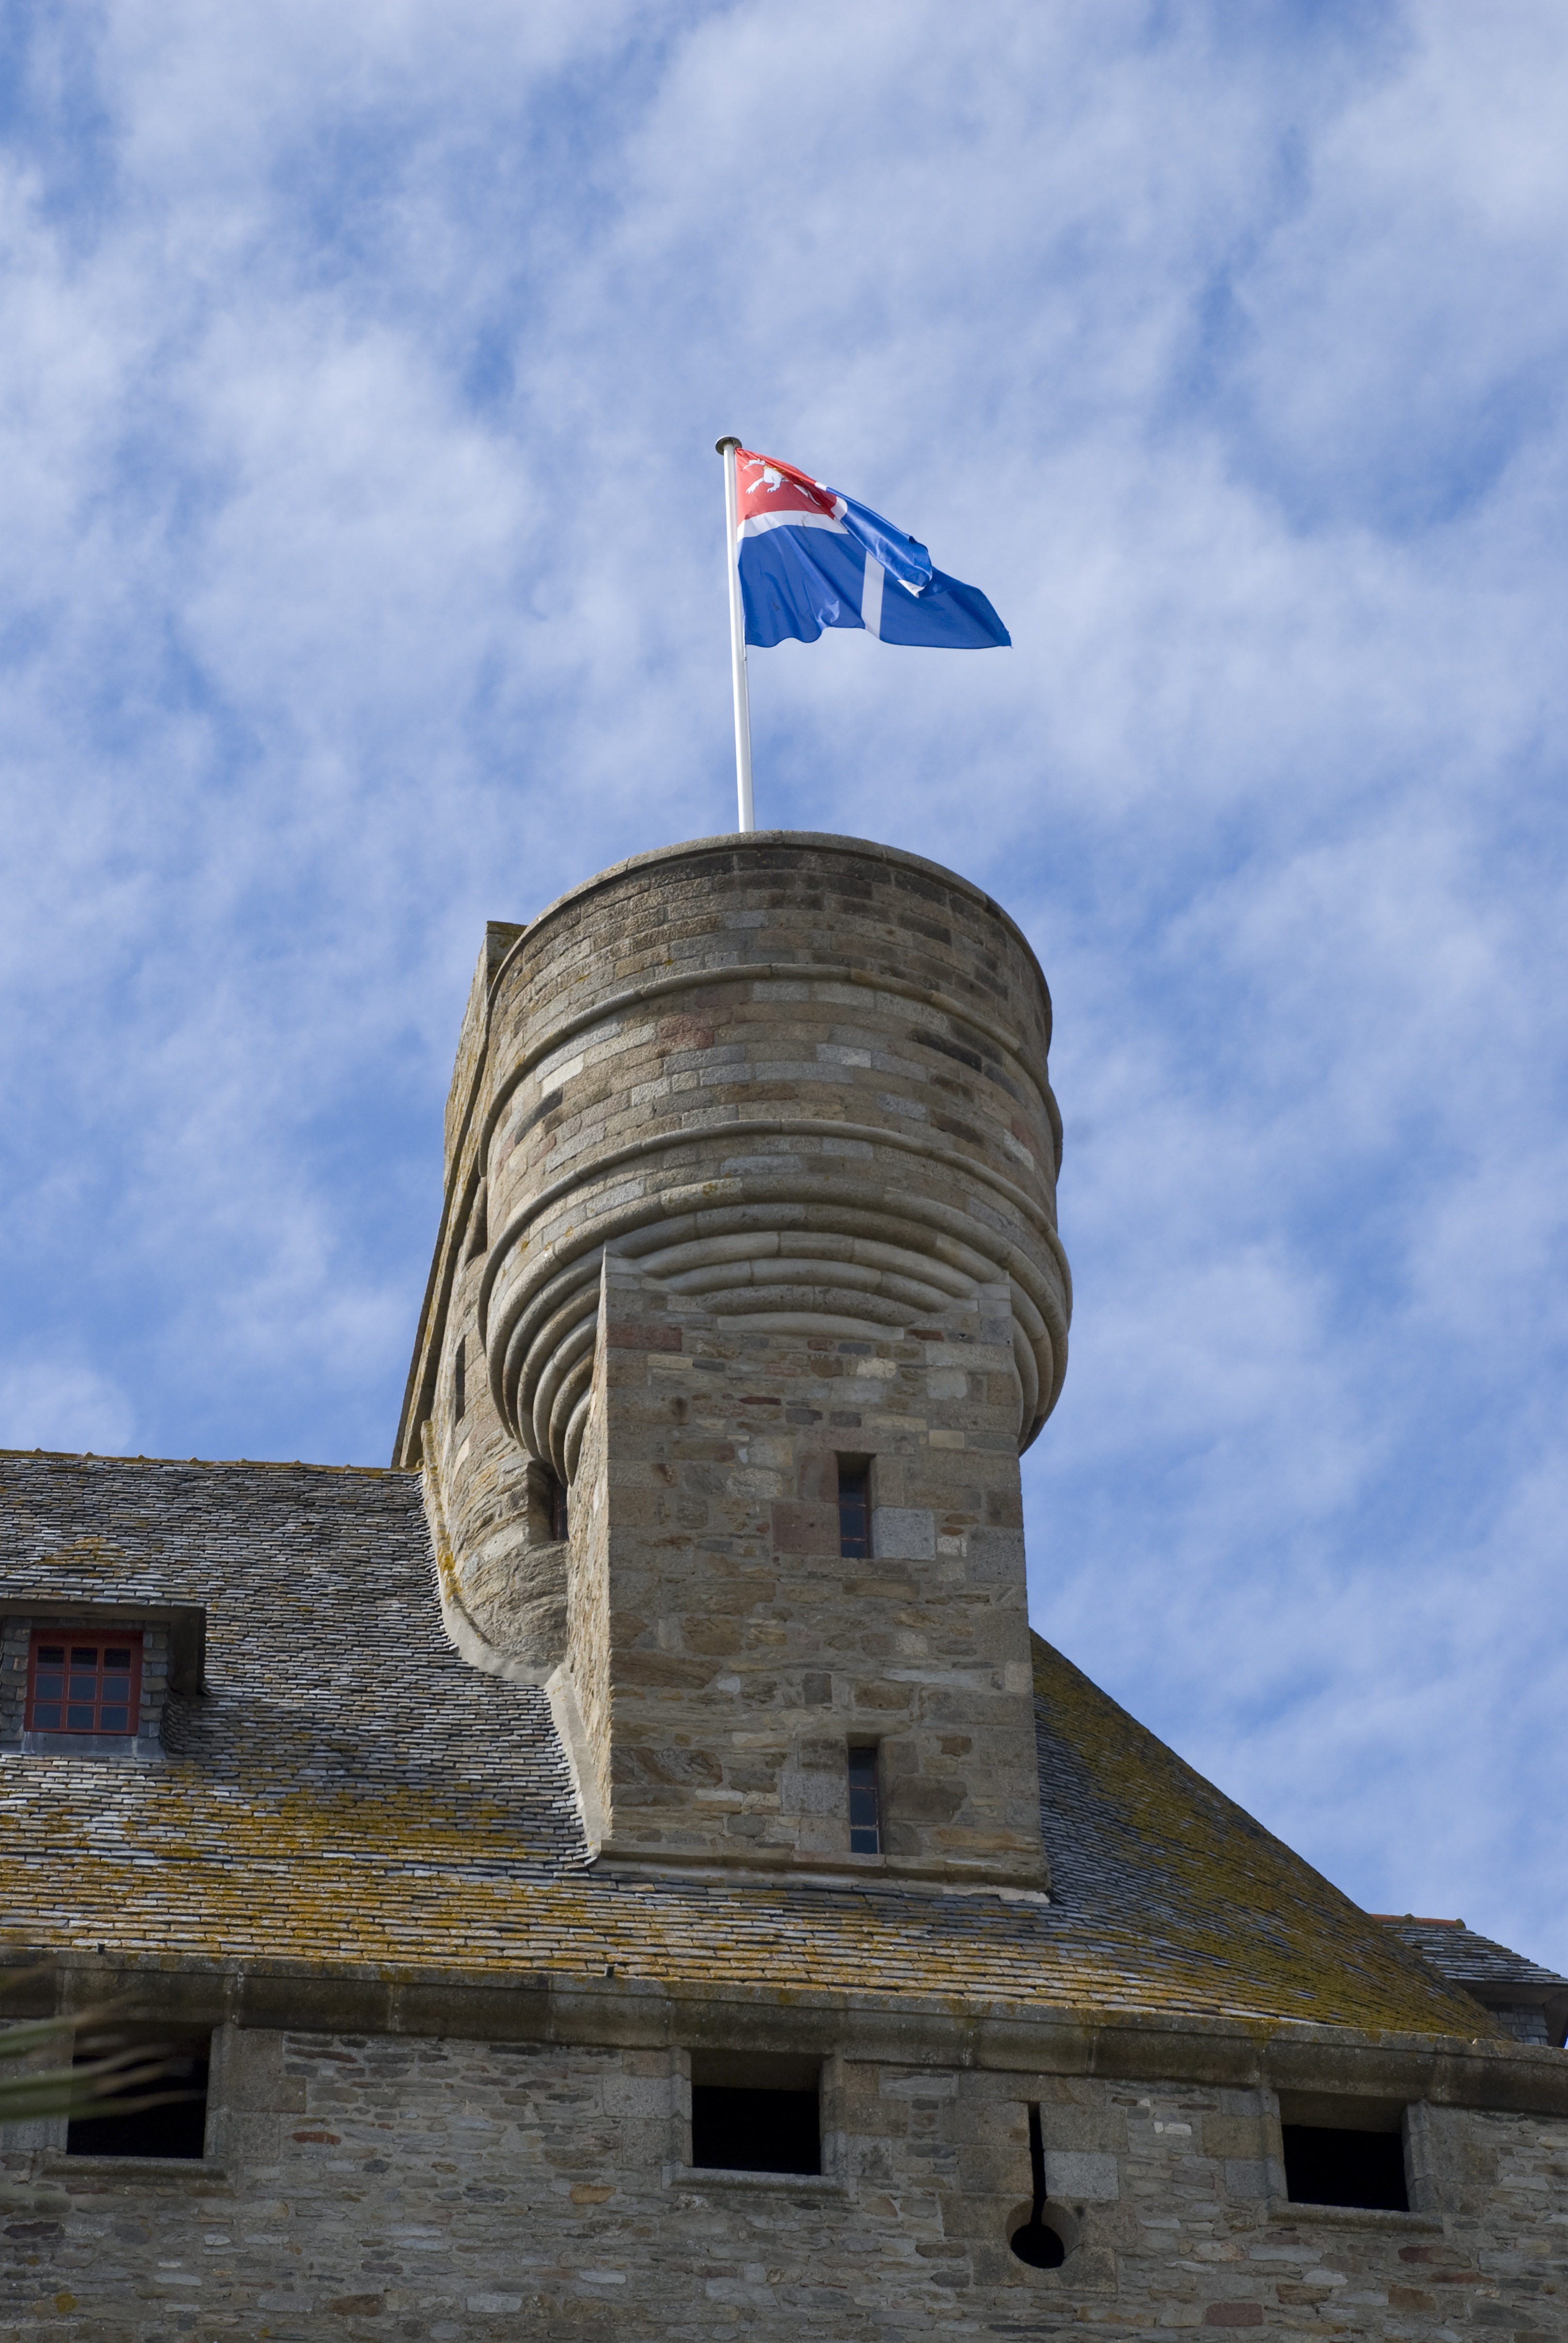
building, france, europe, tower, flag, landmark, blue, chapel, fortification, bell tower, steeple, brittany, pirates, stone built house, curtain wall, st malo, english channel